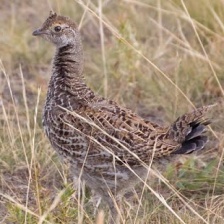
Species: BLUE GROUSE
Scientific name: DENDRAGAPUS OBSCURUS
ImageNet parent category: black_grouse